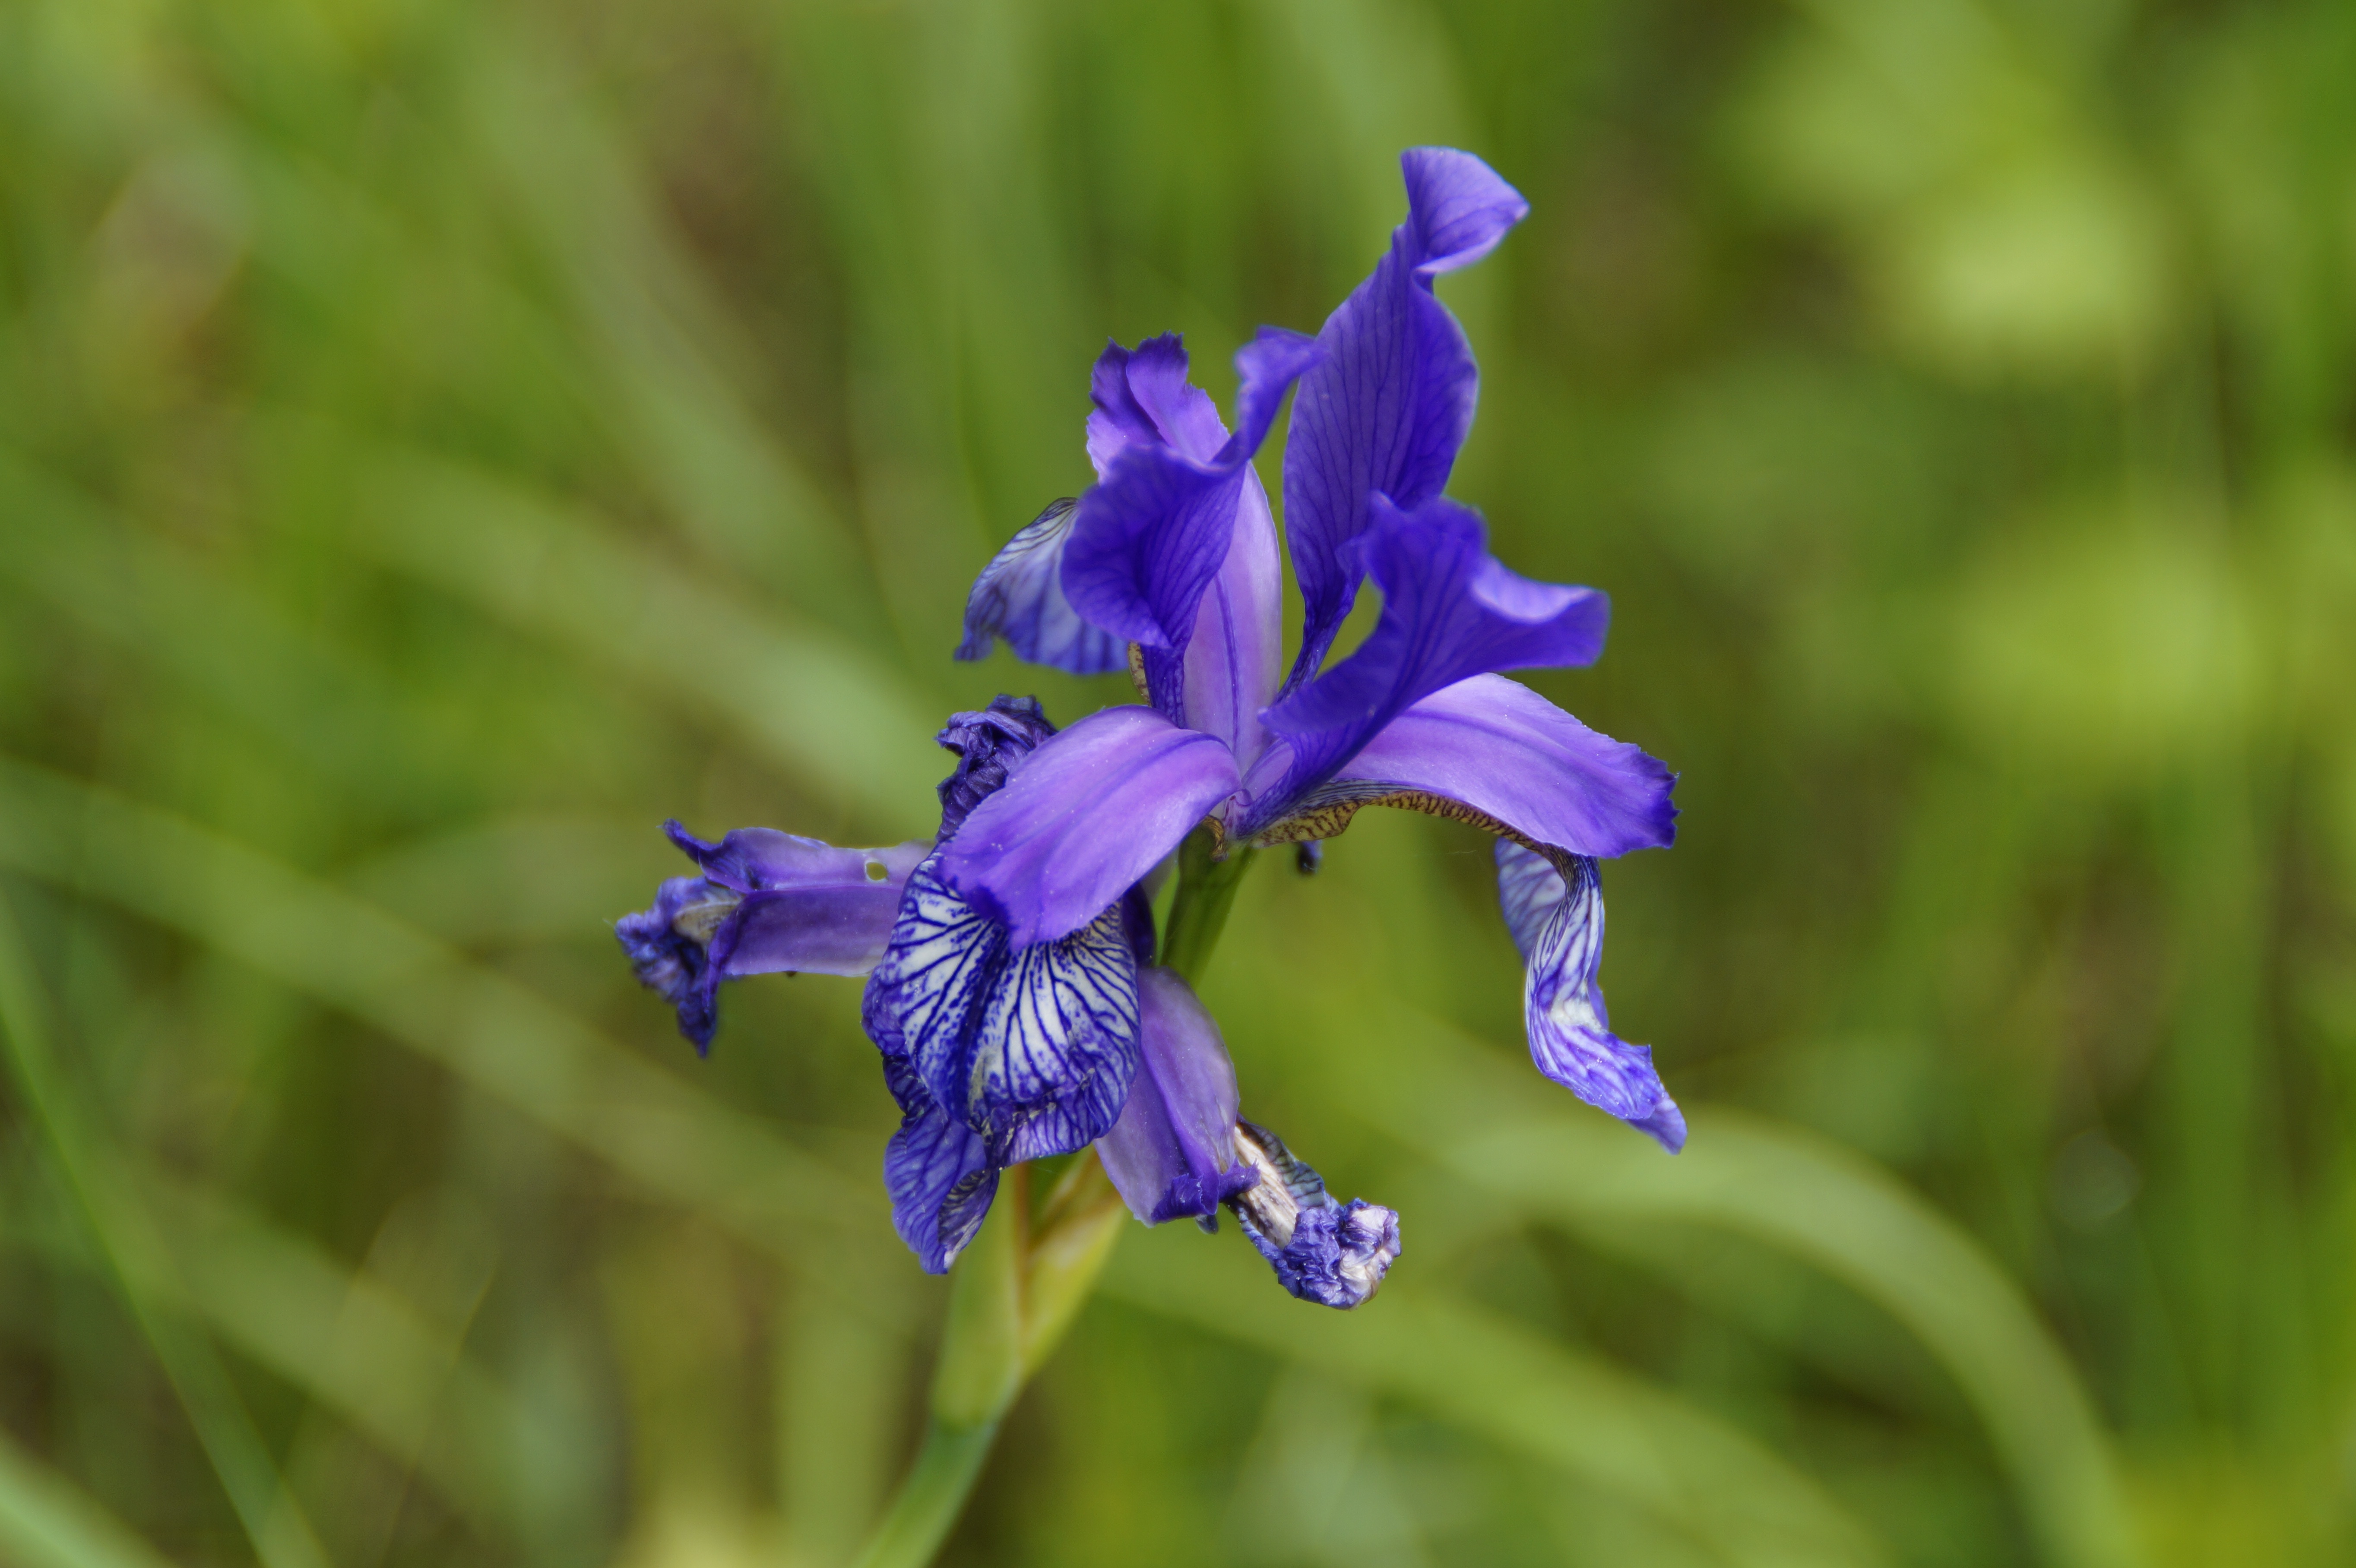
blossom, plant, flower, bloom, reed, botany, blue, flora, wildflower, vegetation, iris, eye, wetland, protected, gladiolus, macro photography, rarely, flowering plant, iris versicolor, siberian schwertlilie, land plant, iris family, wollmatinger ried